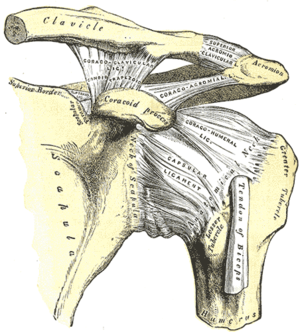
L'articulation acromio-claviculaire met en relation l'acromion et la clavicule.
L'épaule est la région morphologique se situant à la jonction du tronc avec le membre supérieur.
La luxation acromio-claviculaire est une luxation de l'articulation acromio-claviculaire qui unit l'extrémité externe de la clavicule à l'acromion.
La luxation de l'épaule est la perte totale de contact entre les surfaces articulaires de l'articulation de l'épaule, se produisant au cours d'un traumatisme. On la dénomme luxation scapulo-humérale ou gléno-humérale car elle concerne l'articulation gléno-humérale, entre la tête de l'humérus et la glène de l'omoplate.